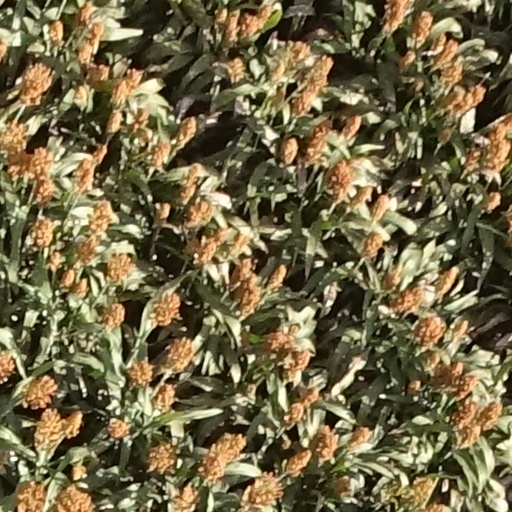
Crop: sorghum